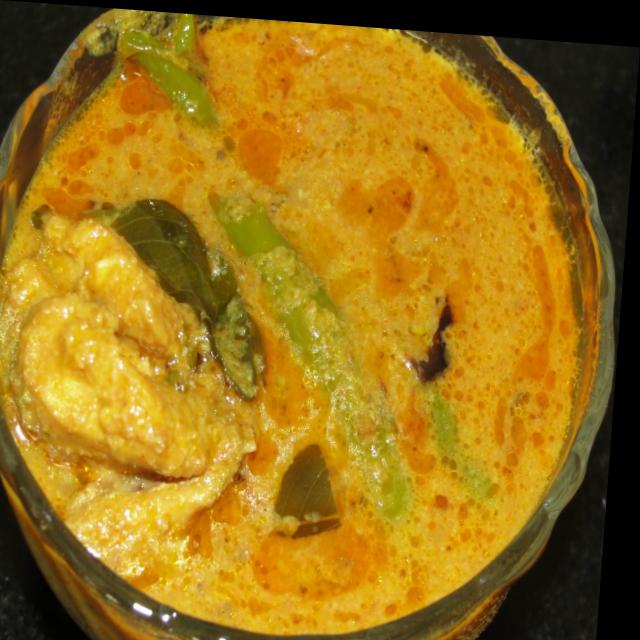
Dish: fish_curry